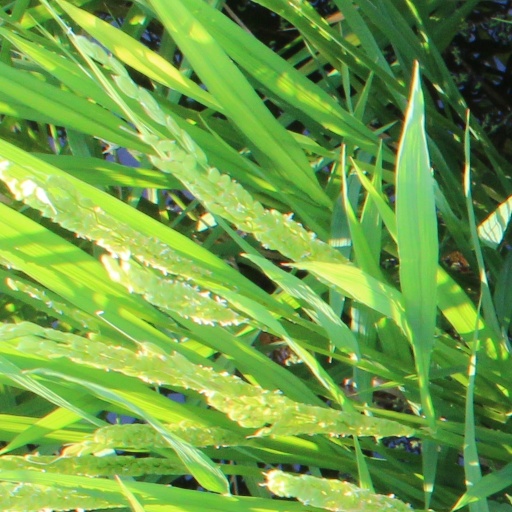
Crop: rice